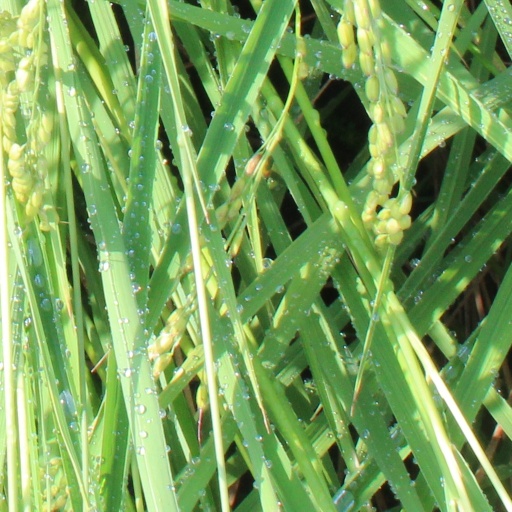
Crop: rice